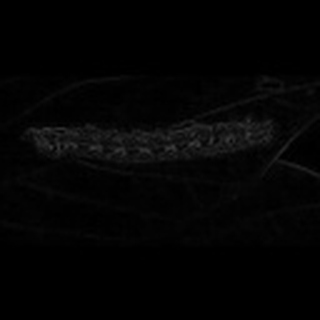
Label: cotton_army_worm